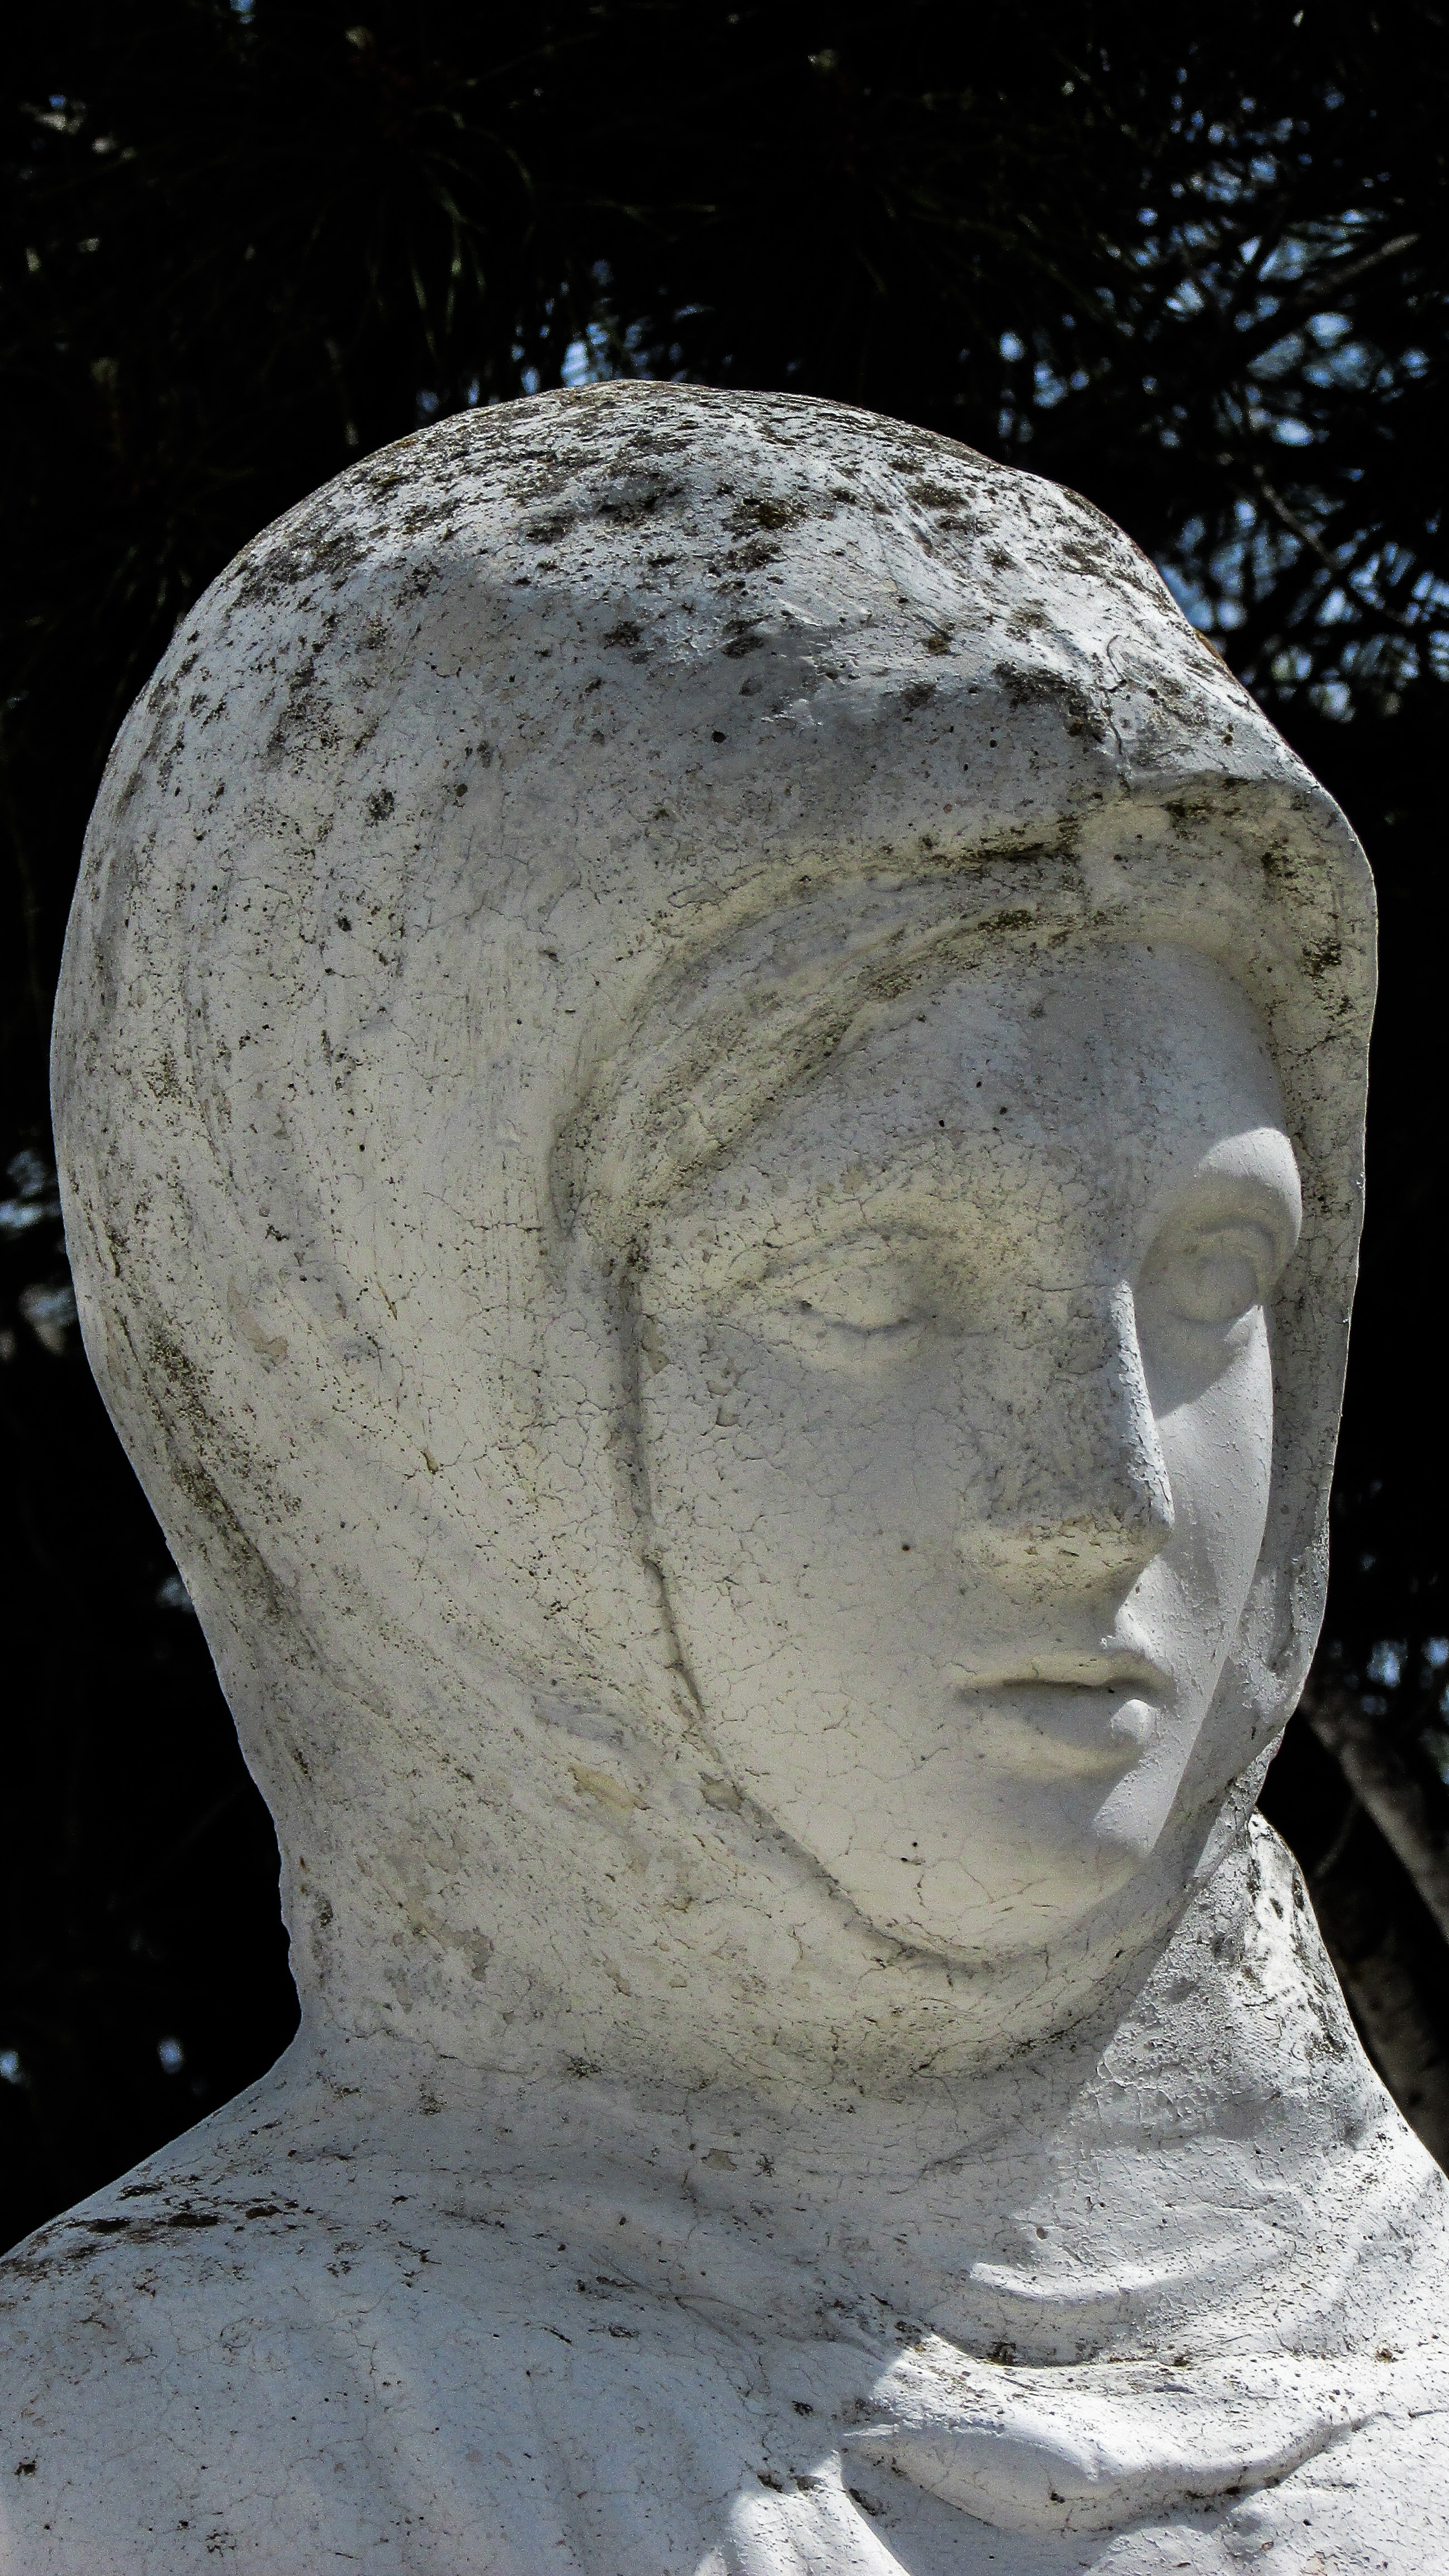
rock, monument, statue, sculpture, art, mother, temple, head, carving, cyprus, stone carving, ancient history, vrysoules